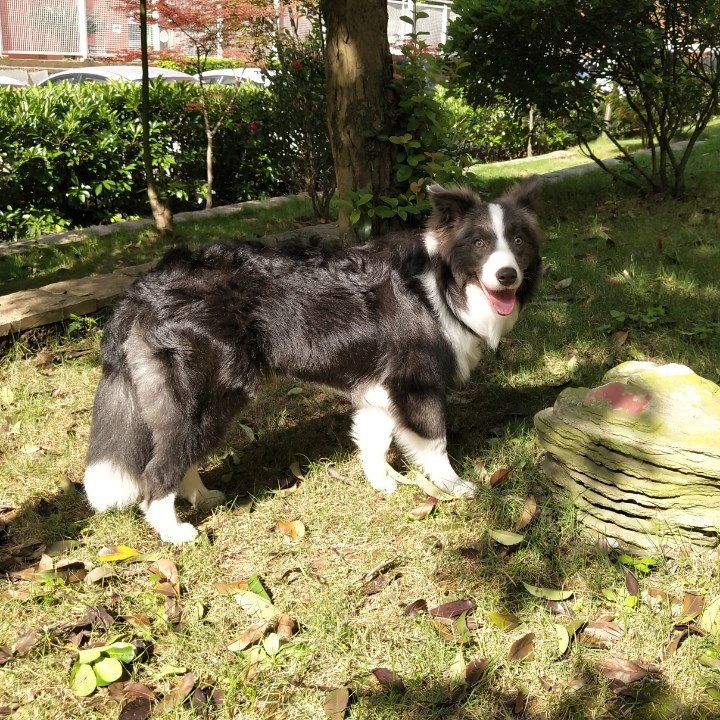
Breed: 2594-n000109-Border_collie